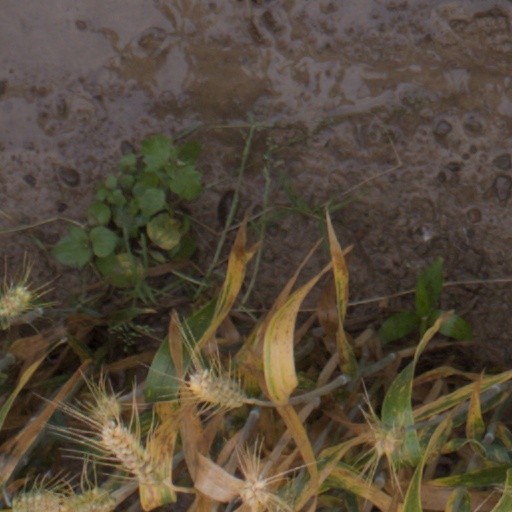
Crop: wheat